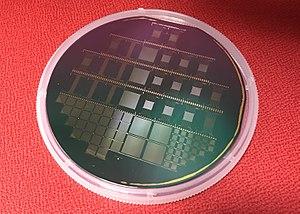
La gestion de l’énergie dans les systèmes embarqués est fondamentale pour leur bon fonctionnement. Le nombre de ces systèmes est en augmentation constante et leurs domaines d’utilisation sont de plus en plus variés. Les contraintes sont très différentes selon que la conception porte sur un capteur environnemental, un téléphone portable ou une sonde corporelle. L’objectif principal peut être une grande longévité, une taille réduite ou encore un fonctionnement sans batterie.